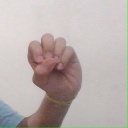
अक्षर: उ